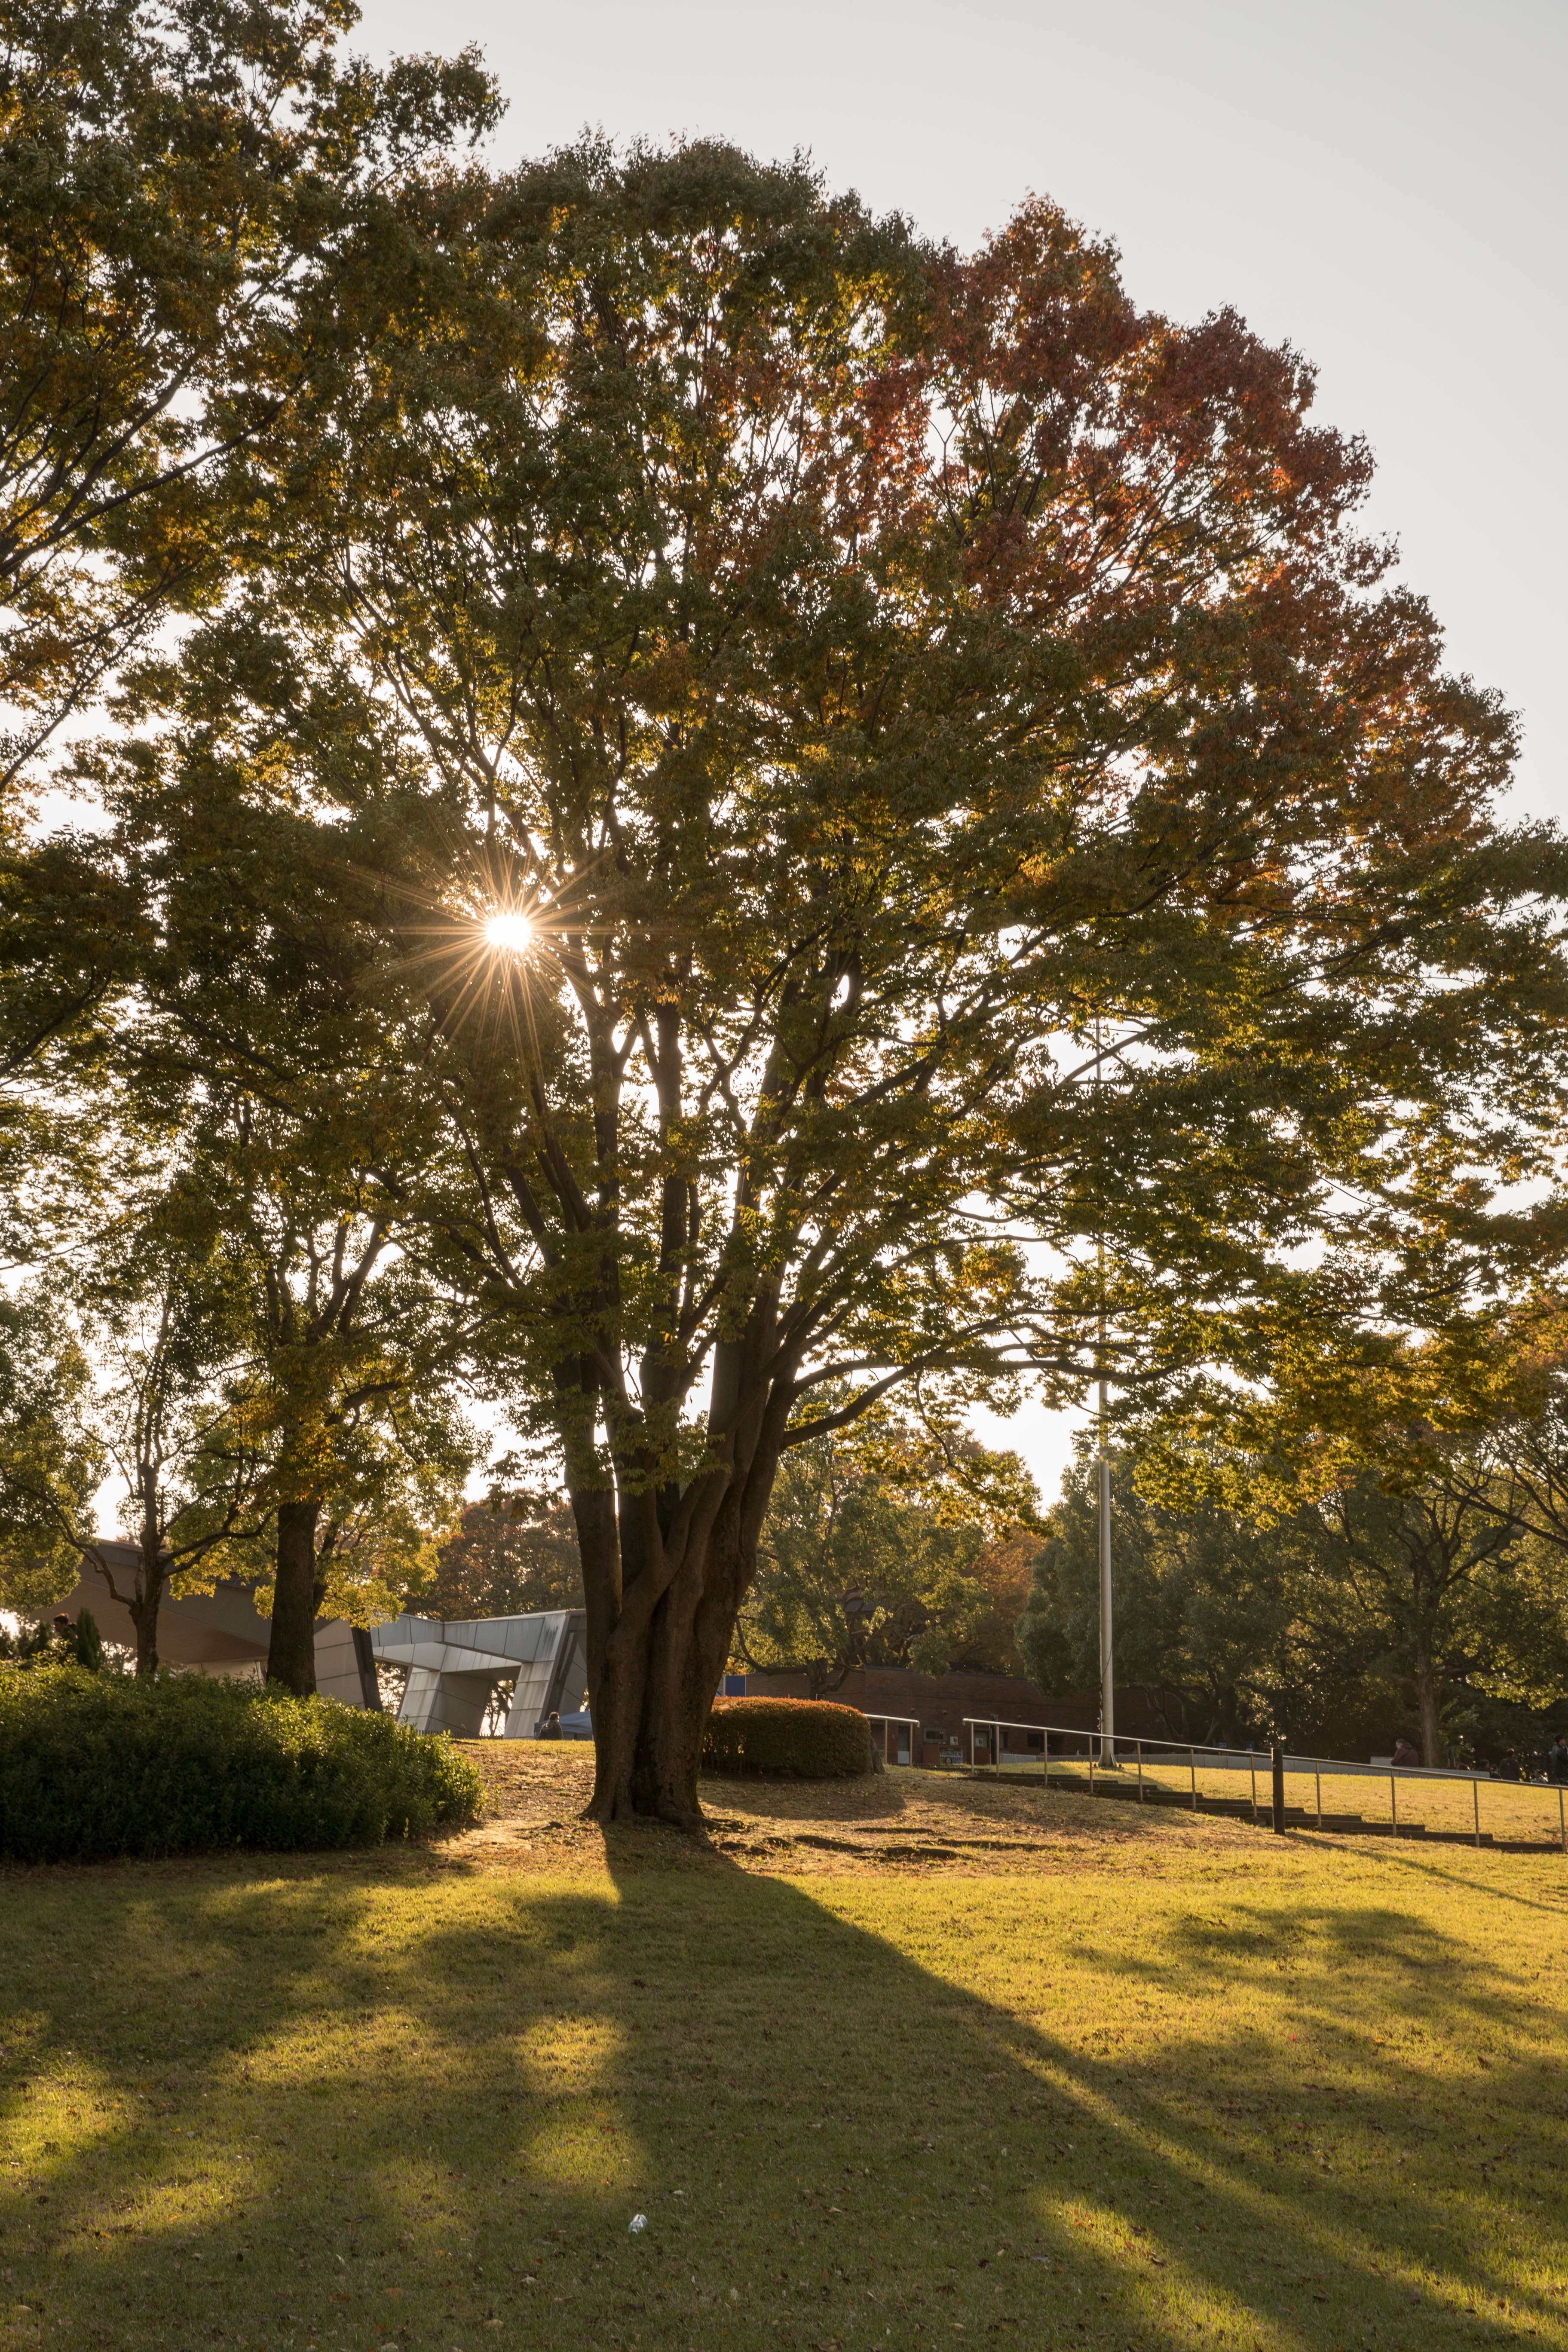
landscape, tree, nature, grass, plant, sunlight, morning, leaf, flower, autumn, park, season, trees, outdoors, sun glare, woody plant